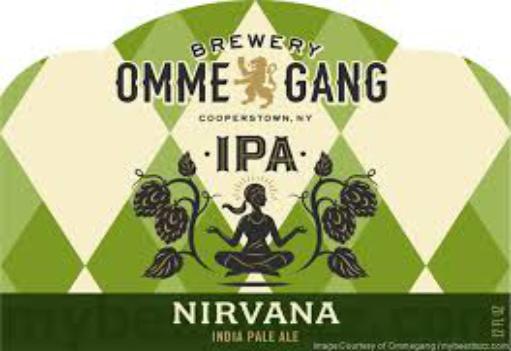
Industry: Food